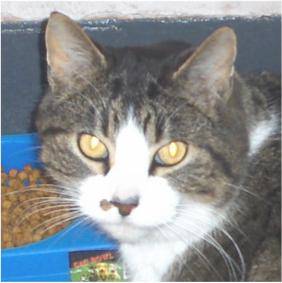
Label: cat